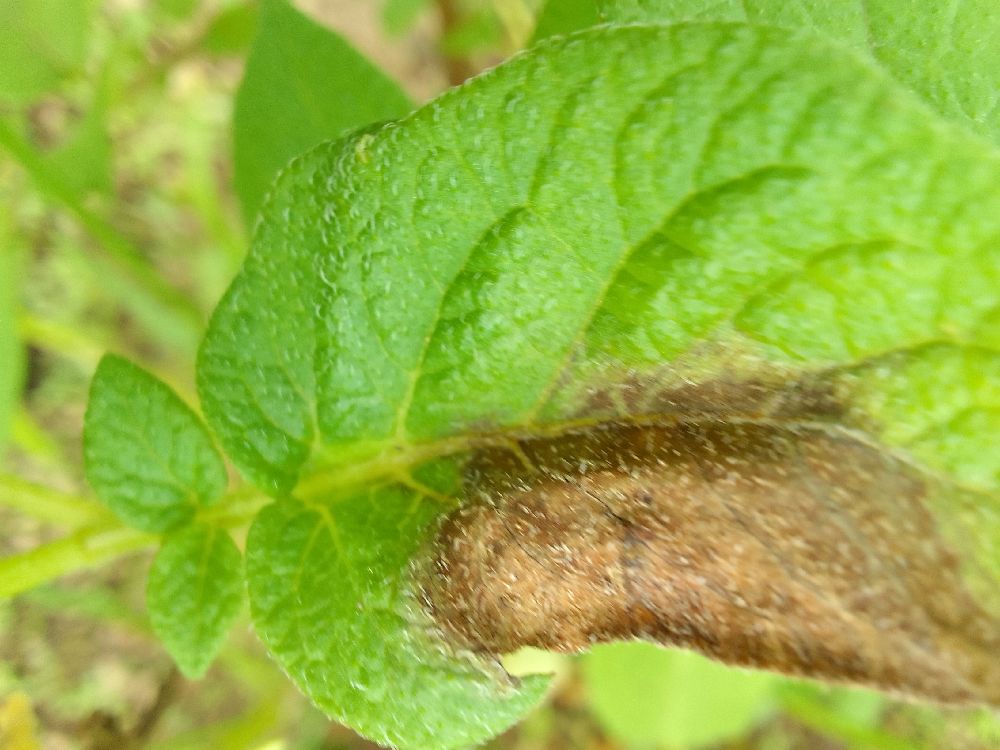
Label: Late blight